1905 Swiss federal election

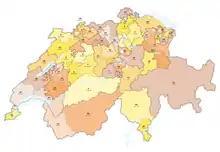
The 49 electoral districts

Federal elections were held in Switzerland on 29 October 1905. The Free Democratic Party retained its majority in the National Council.